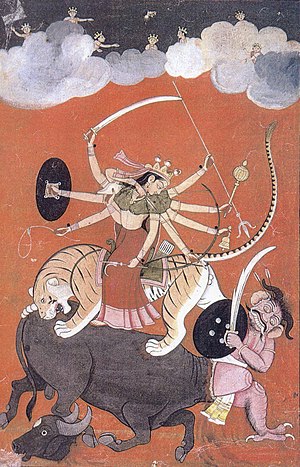
Malerkunst i Indien / Miniature / Rajput miniature, fra det 16. til 19. århundrede
Gudinden Durga i et Guler stil maleri
Malerkunst i Indien, der først og fremmest er inspireret af religioner og styret af præcise tekster, giver praktisk taget kun lidt plads til kreativitet. Kunstens væsentlige formål er at fremme adgang til det guddommelige. Viden om de unikke kvaliteter i indisk kunst skabes gennem forståelsen af filosofisk tænkning, den rige kulturelle, sociale og religiøse historie samt gennem det politiske perspektiv af kunstværkerne.